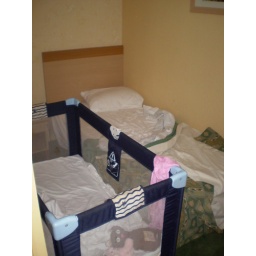
The little bedroom had a single bed in it and barely enough room for anything else.